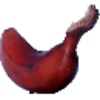
Label: red_banana